Marika Hanbury-Tenison

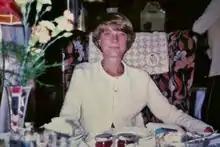
Marika Hanbury-Tenison at table

Marika Hanbury-Tenison (1938–1982) was an English journalist, cookery writer, and explorer.